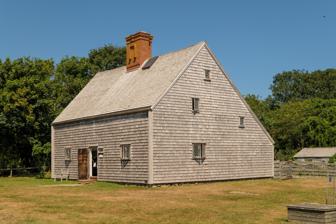
Building: Jethro Coffin House
Country: Unknown
Year built: 1686
Historic house in Massachusetts, United States United States historic place Oldest House U.S. National Register of Historic Places U.S. National Historic Landmark U.S. National Historic Landmark District Contributing Property Jethro Coffin House Show map of Massachusetts Show map of the United States Location Sunset Hill Road, Nantucket, Massachusetts Coordinates 41°17′15″N 70°6′25″W / 41.28750°N 70.10694°W / 41.28750; -70.10694 Area 0.75 acres (0.30 ha) Built 1686 Architectural style Early English Settler Part of Nantucket Historic District ( ID66000772 ) NRHP reference No. 68000019 Significant dates Added to NRHP November 24, 1968 Designated NHL November 24, 1968 Designated NHLDCP November 13, 1966 The Oldest House on Sunset Hill , also known as the Jethro Coffin House , was built in 1686 and is believed to be the oldest residence on Nantucket still on its original site. The island's English population at the time totaled several hundred, and the native Wampanoag outnumbered them by at least three to one. Built as a wedding gift for Jethro Coffin (1663–1727) and Mary Gardner (1670–1767), the house represents the unity of two of the island's oldest families. Jethro was the grandson of one of the island's original proprietors, Tristram Coffin , and Mary was the daughter of John Gardner, one of the leaders of the so-called Half-Share Revolt, in which the island's tradesmen rallied against the wealthier full-share proprietors. Although the relationship between Gardner and Coffin was never amicable, the marriage of Mary and Jethro helped unite the families and soothe old wounds. Built on Gardner land using Coffin lumber, the house is a physical manifestation of this unity. By the late nineteenth century, the house was abandoned and had fallen into disrepair, but a Coffin family reunion held on the island in 1881 ignited renewed interest in the property. The Nantucket Historical Association acquired the house in 1923, and four years later, the Society for the Preservation of New England Antiquities (SPNEA, now Historic New England ), commenced an extensive reconstruction in an attempt to return the house to its historic appearance. The Oldest House was designated a National Historic Landmark in 1968. In 1987, it was struck by lightning, which caused extensive damage necessitating substantial repairs to and partial reconstruction of the roof and chimney. Today, the house stands as a monument to the lives of the island's earliest English settlers and offers visitors a glimpse of daily life on Nantucket in the seventeenth century. It is now a historic house museum owned and operated by the Nantucket Historical Association . It is also a contributing element of the Nantucket Historic District , a National Historic Landmark District . Kitchen garden Efforts have been made to restore the landscape surrounding the Oldest House to an appearance more appropriate to its historic setting. The kitchen garden, located behind the house, is a reconstruction of a circa-1700 herb and vegetable garden and is maintained without the use of modern fertilizers, herbicides, or pesticides. Plants are grown in a raised-bed system typical of the time and include common vegetable staples such as carrots, onions, cabbages, and parsnips, as well as approximately thirty varieties of herbs grown for culinary, medicinal, or household use. Detailed history Mary lived on Sunset Hill for about twenty years. Although the date of construction of the house is not known exactly, tradition says that it was built as a wedding present for the couple in 1686, when sixteen-year-old Mary married twenty-three-year-old Jethro Coffin. Like the view from the house, the dwelling itself had a different appearance in the seventeenth century, although we can't be certain exactly what it was. It was an impressive house for its time, two stories in height on the south-facing front facade, with a long, sloping north roof sometimes called a “catslide,” which may be an original feature. Massive fireplaces were the dominant features of the rooms on each floor: the parlor on the west side, the hall, or great room, on the east, and the lean-to kitchen in the rear, under the low-hanging roof. Two chambers, or bedrooms, were on the second floor, with an attic above. Physical evidence indicates that the center-chimney dwelling originally featured twin front gables that allowed light into the second-floor rooms, and from that height on the hill the Coffins and their children could see for miles. Mary and Jethro sold their Nantucket dwelling to Nathaniel Paddack in 1708 and moved to Mendon, Massachusetts, when Jethro inherited property there. Although the Oldest House is closely associated with Mary and Jethro Coffin, four generations of the Paddack family lived there. Many of them were mariners, reflecting Nantucket's change from an agricultural to a maritime community in the eighteenth century. In 1839, George Paddack sold the house out of the family to a cooper named George Turner for $300, ending a hundred and thirty-one years of Paddack ownership. By 1867, George and Mary Turner found another place to live, and the ancient nuptial dwelling of Jethro and Mary Coffin was used as a hay barn. In 1881, two off-island members of the Coffin family purchased the Jethro Coffin house from the Turner family for $300. Repairs were made and the house was opened up in 1886 for its 200th anniversary, then settled down for a long sleep until 1897, when it was opened in the summers as a house museum. The house attracted a constant stream of curious visitors eager to peer into a relic of the early history of the island. The Nantucket Historical Association purchased Jethro and Mary's dwelling from Tristram Coffin in 1923. Winthrop Coffin of Boston — another off-island descendant of the original Tristram — stepped up to fund restoration of the house and his architect of choice, Alfred F. Shurrocks, began the work in 1927. Although Shurrocks determined that the house had originally had twin front gables, a decision was made to restore the structure to its more familiar appearance and to replace eighteenth-century double-hung sash windows with diamond-paned casements, which they felt more suited a seventeenth-century dwelling. The Jethro Coffin house was designated a National Historic Landmark by the Secretary of the Interior in 1968. On October 1, 1987, lightning struck the house, toppling the chimney, destroying half of the roof, and melting the electrical wiring, causing damage that required two years (and about a million dollars) to mend. The structure was so solidly built that since restoration it has continued to hold firm on Sunset Hill, where it tells the story of the early English settlement of Nantucket in the seventeenth century. See also National Register of Historic Places listings in Nantucket County, Massachusetts List of National Historic Landmarks in Massachusetts List of the oldest buildings in Massachusetts Coffin (whaling family) References